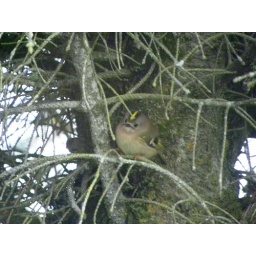
Dad's so lucky that Europe's smallest bird enjoys hanging out in the trees just outside his window!